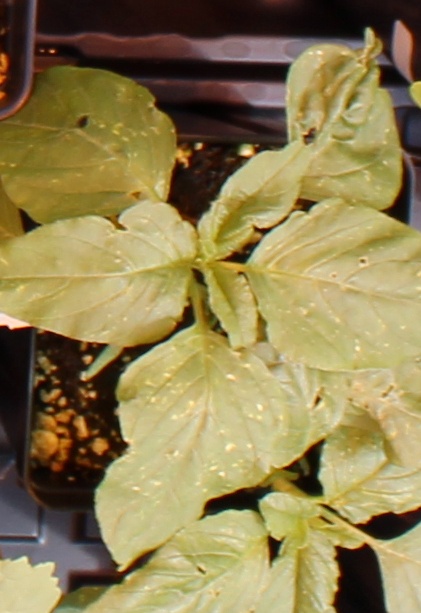
Label: Redroot Pigweed